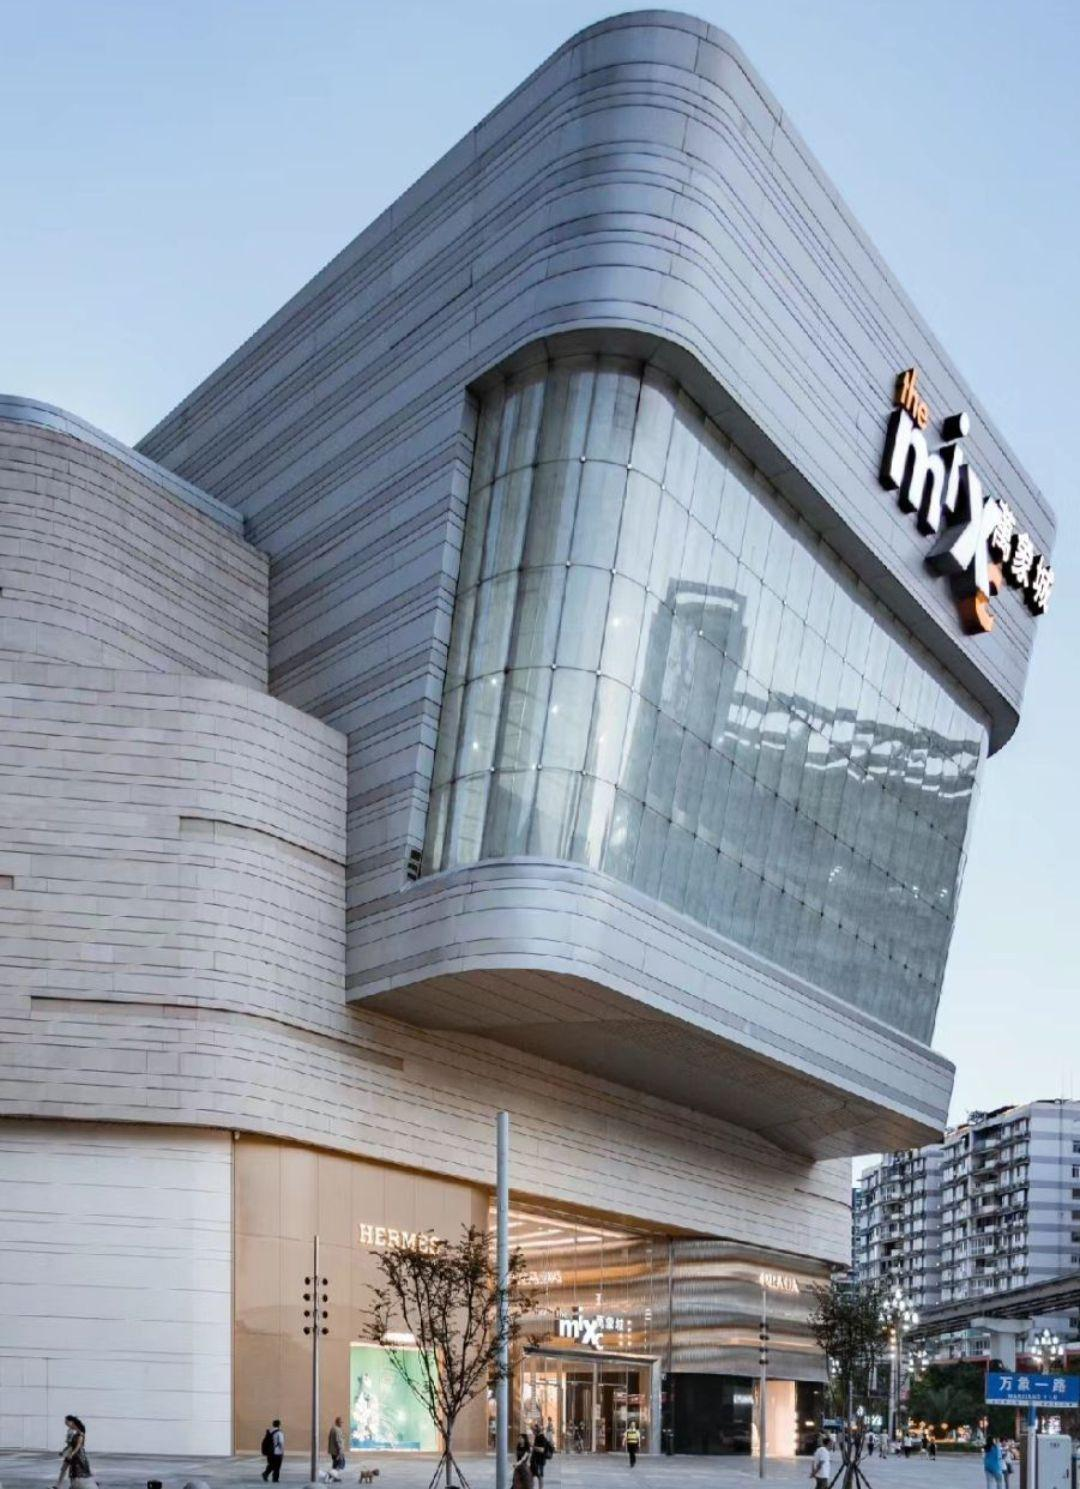
地标名称：重庆万象城
所在城市：重庆市·九龙坡区